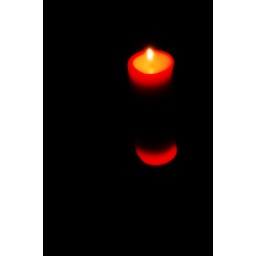
A lit candle sitting on a mirror in the dark.